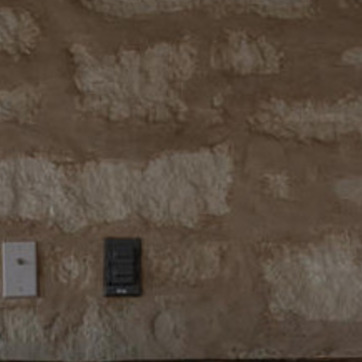
Material: stone